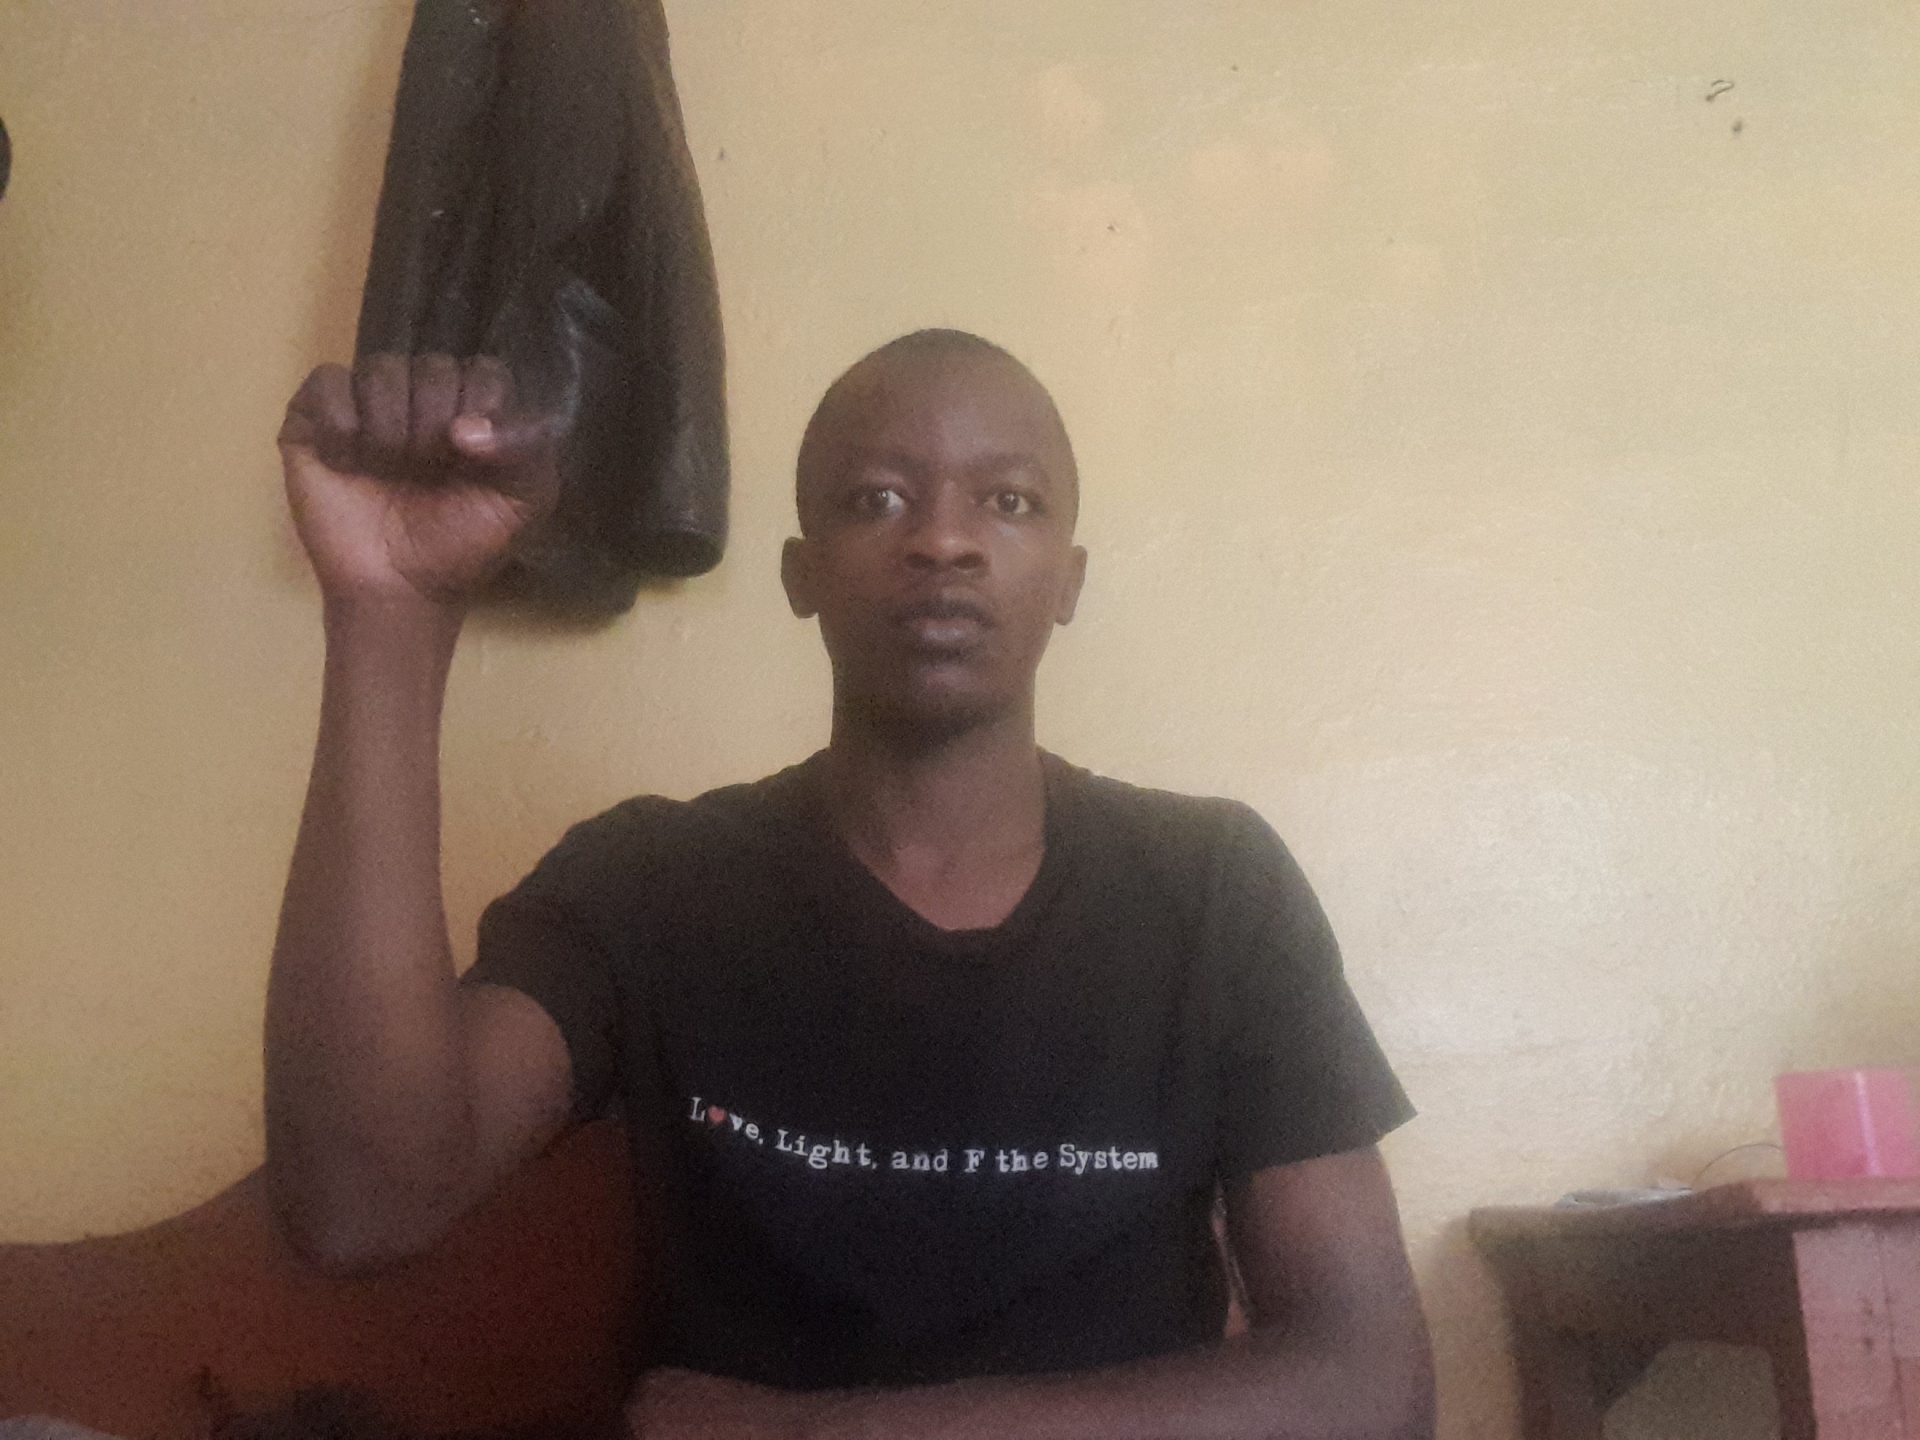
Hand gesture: fist